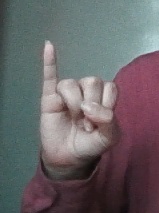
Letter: meem